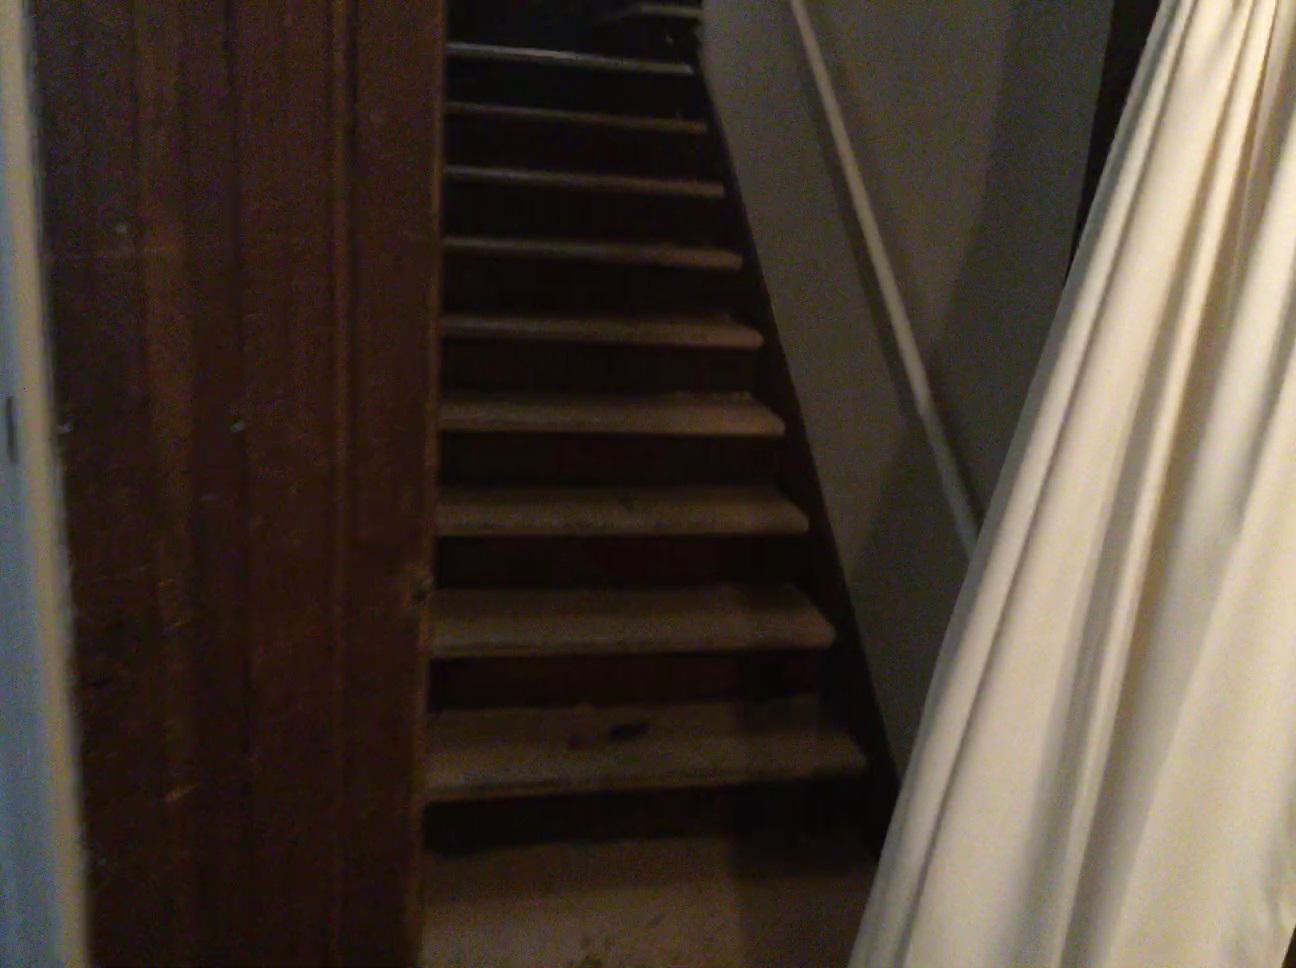
Question: Can the curtain fit right of the stairs from the second object's perspective? Final answer should be yes or no.
Answer: Yes